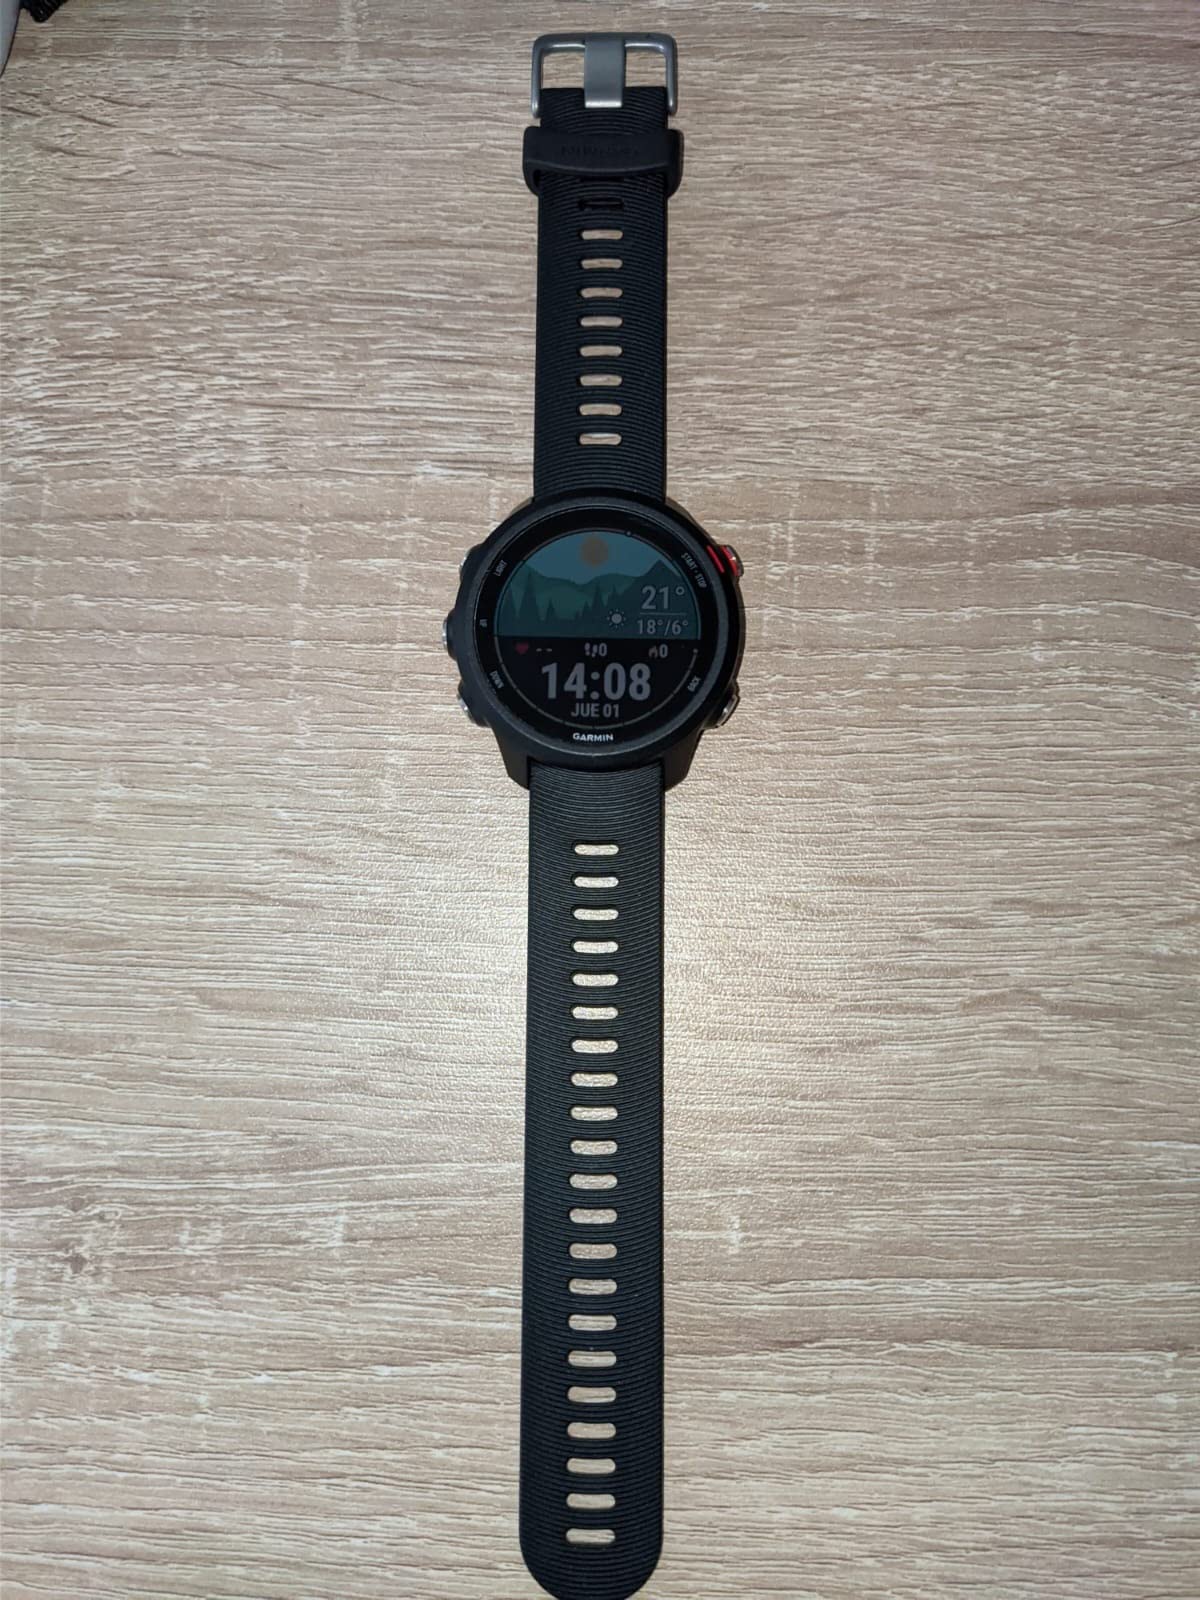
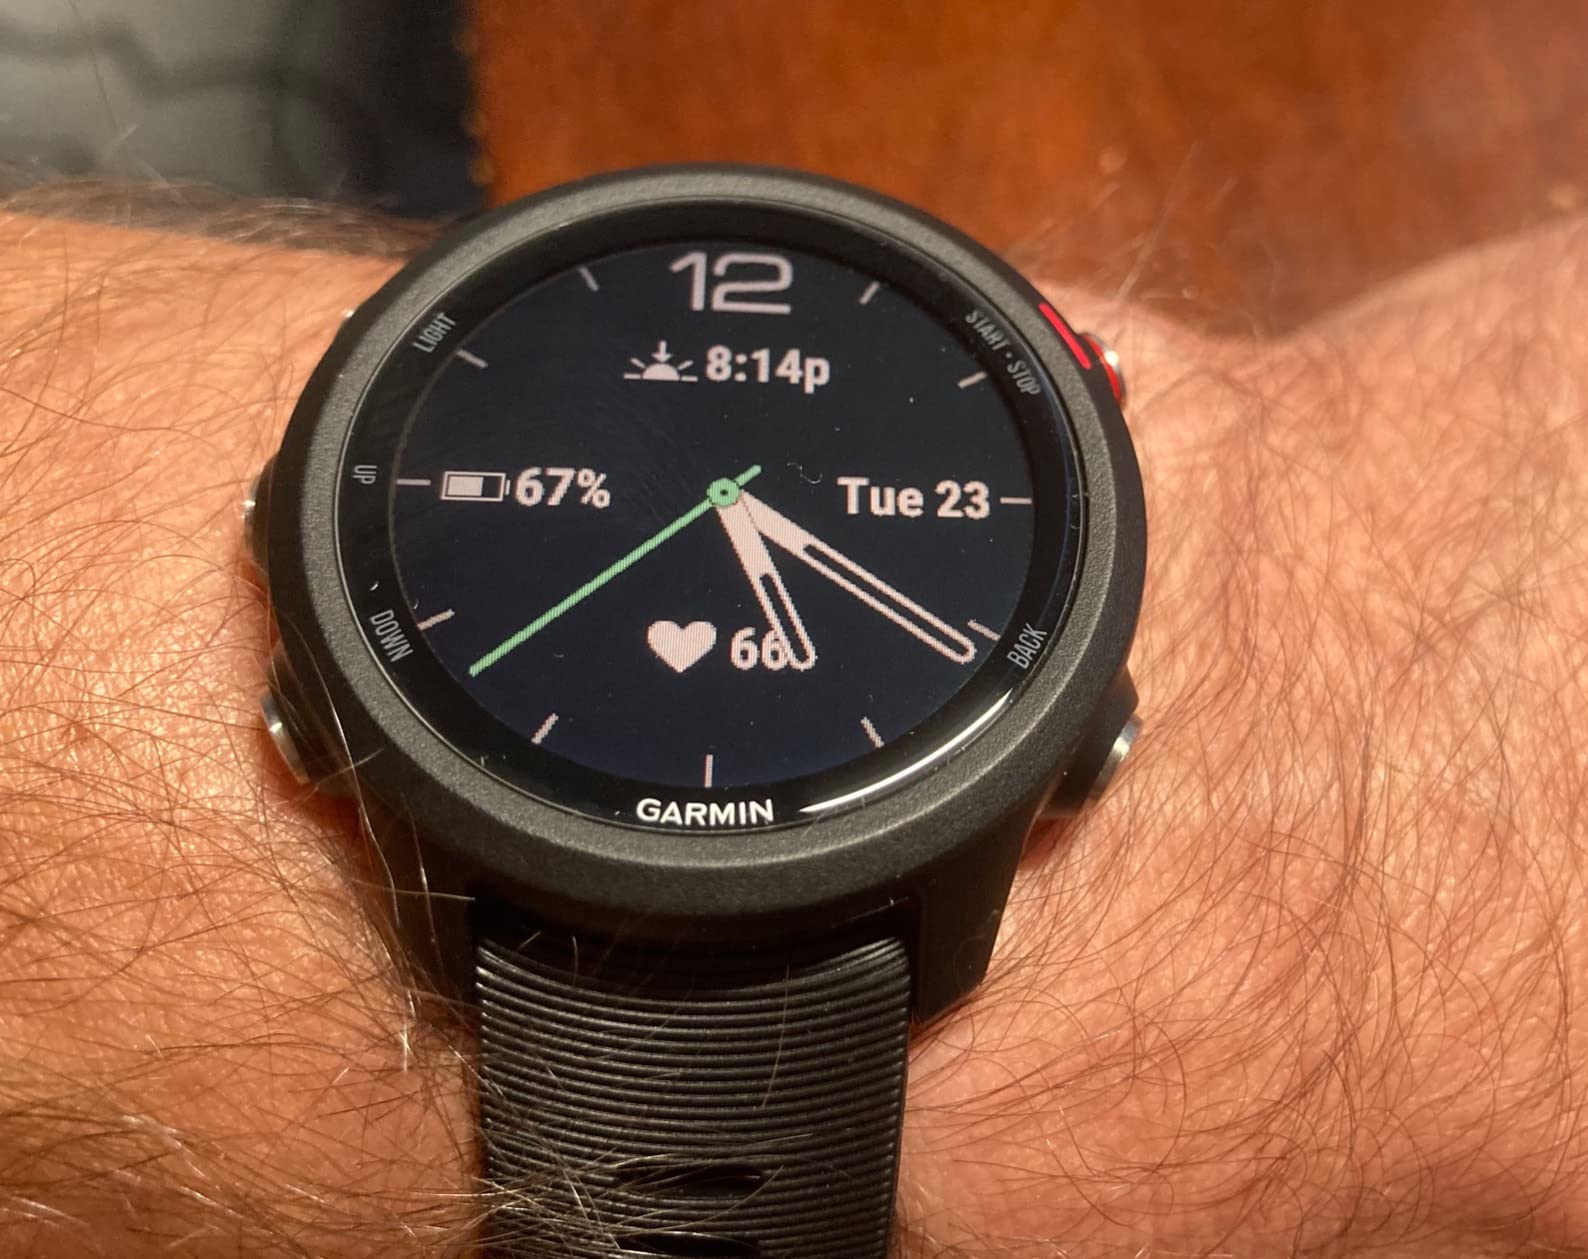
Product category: smartwatch
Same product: yes